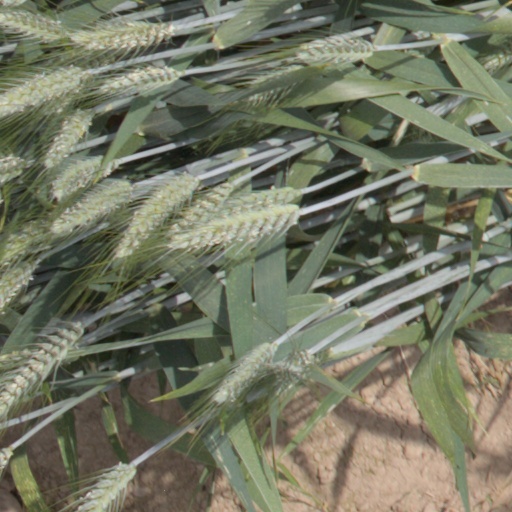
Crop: wheat